Microsoft

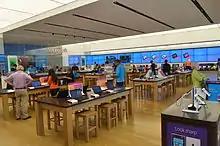
Microsoft's Toronto flagship store

In January 2018, Microsoft patched Windows 10 to account for CPU problems related to Intel's Meltdown security breach. The patch led to issues with the Microsoft Azure virtual machines reliant on Intel's CPU architecture. On January 12, Microsoft released PowerShell Core 6.0 for the macOS and Linux operating systems. In February 2018, Microsoft ceased notification support for its Windows Phone devices which effectively ended firmware updates for the discontinued devices. In March 2018, Microsoft recalled Windows 10 S to change it to a mode for the Windows operating system rather than a separate and unique operating system. In March the company also established guidelines that censor users of Office 365 from using profanity in private documents.